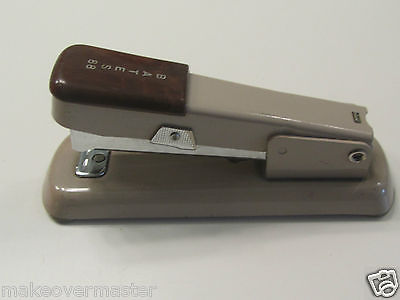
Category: stapler